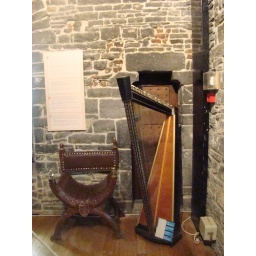
Harp and a chair in the castle